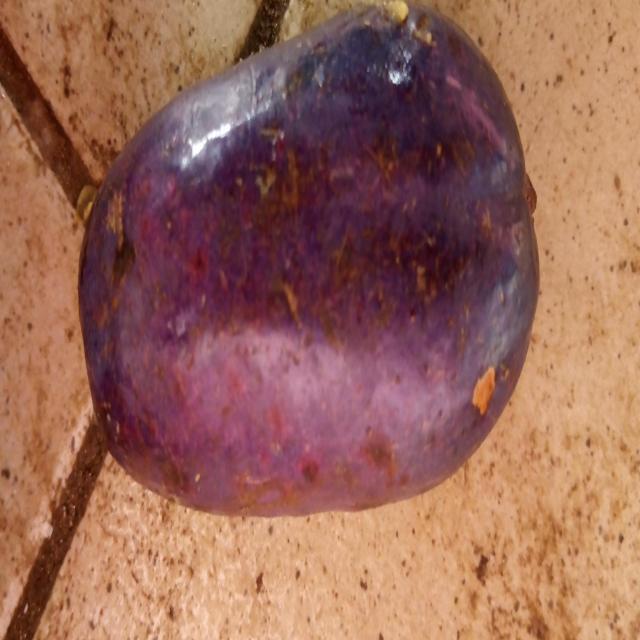
Plum grade: unaffected